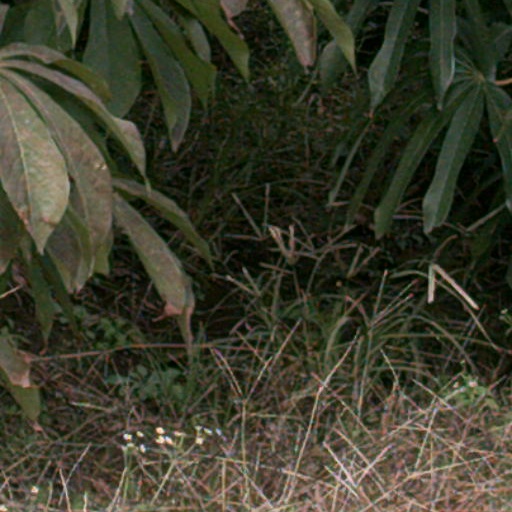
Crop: cassava